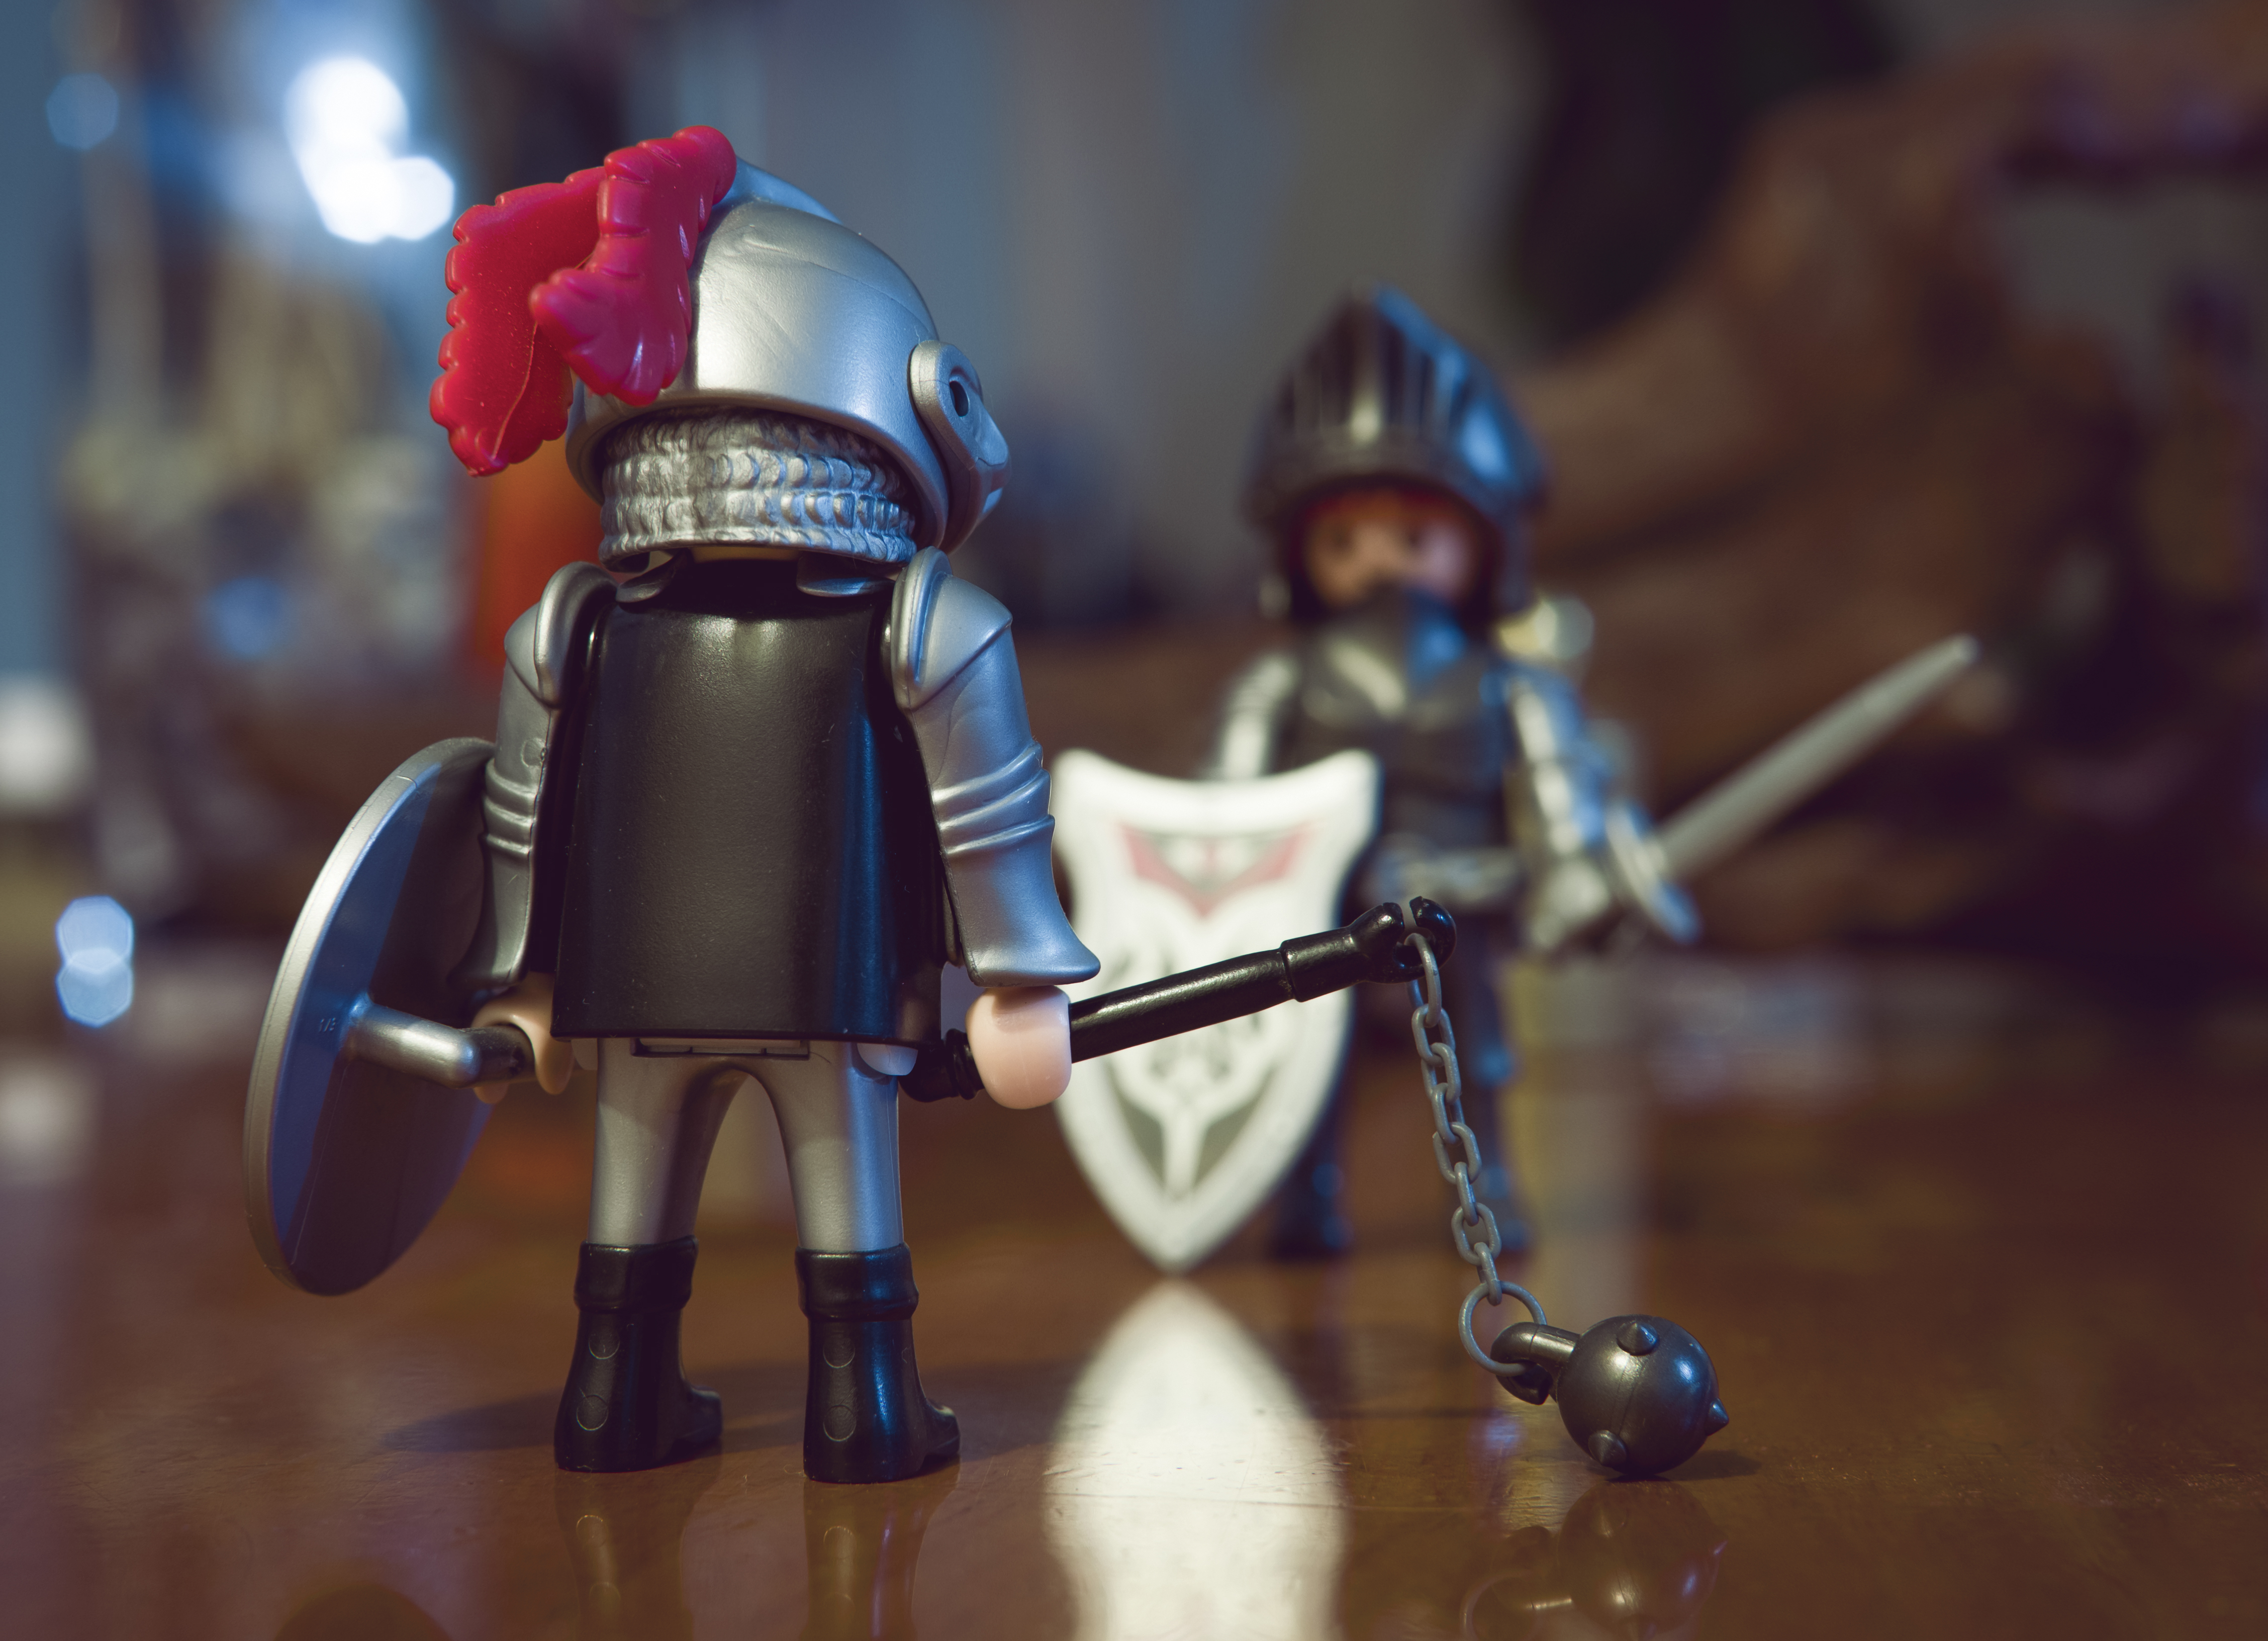
toy, figurine, action figure